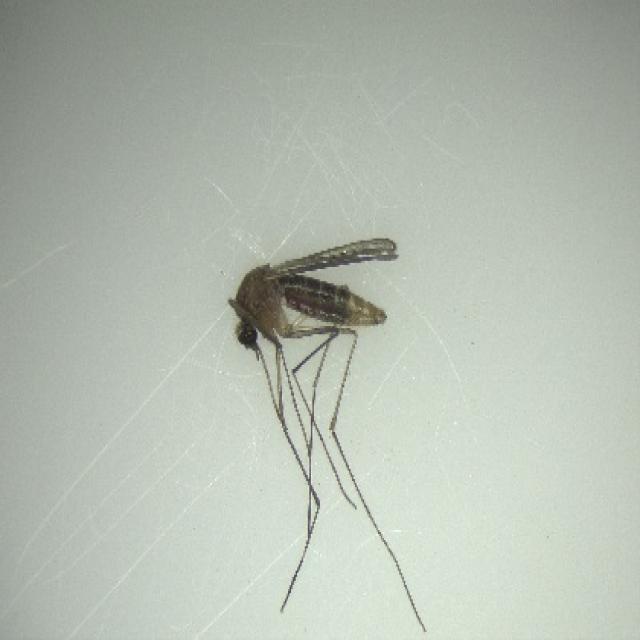
Species: culex_pipiens